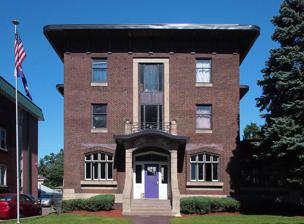
Building: Phi Gamma Delta Fraternity House (University of Minnesota)
Country: United States of America
Year built: 1912
United States historic place Phi Gamma Delta Fraternity House U.S. National Register of Historic Places The Phi Gamma Delta Fraternity House from the southwest Show map of Minnesota Show map of the United States Location 1129 University Ave. SE, Minneapolis , Minnesota Coordinates 44°58′52″N 93°14′21″W / 44.98111°N 93.23917°W / 44.98111; -93.23917 Built 1912 Architect Stravs, Carl B.; Madsen Bros. Architectural style Bungalow/Craftsman, Art Nouveau NRHP reference No. 05001040 Added to NRHP September 15, 2005 The Phi Gamma Delta Fraternity House in Minneapolis, Minnesota is the University of Minnesota chapter house of Phi Gamma Delta .  The house, located just across University Avenue from the East Bank Campus, is listed on the National Register of Historic Places for its distinctive architecture, as well as its role in the development of fraternity housing in Minnesota. History The Phi Gamma Delta chapter house, like many other fraternities adjacent to the U of M campus, is part of a "fraternity row" along University Avenue, and was part of a first wave of fraternity house construction between 1900 and 1917. Most of these houses featured prominent entries, with a porch or terrace, and had large living rooms and chapter meeting rooms on the first floor. Individual students usually had rooms on the second and third floors of these houses. The Phi Gamma Delta chapter house, besides being listed on the National Register, is part of the Minneapolis Heritage Preservation Commission's University of Minnesota Greek Letter Chapter House Historic District. Design The house is a unique example of the Vienna Secession movement, making it unusual during a time when other fraternity houses were being designed with Classical Revival and other period revival architectural styles. The architect, Carl Stravs , used Vienna Secession features such as the overhanging roof slab with a rounded edge, pentagonal window openings on the ground floor, and decorations integrated with the main concrete structure. The living room on the first floor has a stone fireplace on the west wall, which Stravs called, "the center of all the social life in the fraternity house". The fireplace is built in rusticated limestone said to be salvaged from the university's Old Main building, which was destroyed by a fire in 1904. The wall has niches housing the busts of Greek philosophers, which were also reportedly salvaged from Old Main. Stravs used reinforced concrete to provide fireproof construction.  He also did this in accordance with his design principle for the building, which was, "to provide the most economical, simple and substantial rooming for the use of the junior members of the fraternity, with the least amount of space wasted." Thus, the heavy concrete piers and columns in the 35 feet (11 m) by 30 feet (9.1 m) living room are designed simply, without much ornamentation. The second and third floors each contained five bedrooms, with shared bathroom facilities. See also List of Fraternities and Sororities at the University of Minnesota North American fraternity and sorority housing References